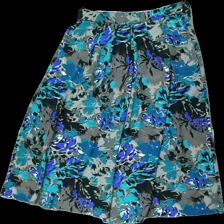
View: front
Type: Trousers
Category: Ladies
Brand: Not in the list
Colors: Green, Black, Blue, Beige, White
Material: 100% polyester
Pattern: Other
Cut: Regular
Size: 36
Season: All
Price range: <50
Recommended usage: Reuse
Description: Pösiga byxor